Adam Hills Tonight

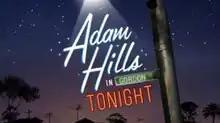

Adam Hills Tonight, formerly known as Adam Hills in Gordon Street Tonight, is a comedic Australian television interview show that ran from February 2011 to July 2013 on ABC1. It was hosted by comedian Adam Hills and co-starred Hannah Gadsby and Dave O'Neil. The show featured celebrity guests, comedy, and live music.